Christ Community Health Services

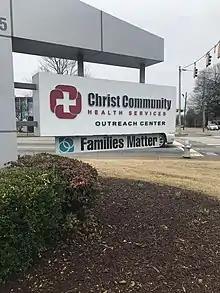
Sign outside the Christ Community Health Services administration building

Christ Community Health Services, often referred to as Christ Community, or Christ Community Health, is a nonprofit, Christian, faith-based, healthcare provider with several locations across the Memphis, Tennessee area founded in 1995. Christ Community Health Services is officially classified as a federal qualified health center (FQHC). Christ Community Health Services aims at providing affordable healthcare to the homeless and low-income individuals in communities throughout Memphis. Dental care, physical care, and counselling are some of the several services provided by Christ Community. Shantelle Leatherwood is the current chief executive officer of Christ Community Health. In 2011, Christ Community Health Services was involved in a family planning controversy with nonprofit organization Planned Parenthood in which Christ Community replaced Planned Parenthood as the contract holder for free, family planning services in Memphis. Christ Community Health Services has also aided the Memphis community during the Covid-19 pandemic by providing free Covid-19 testing as well as Covid-19 vaccines.